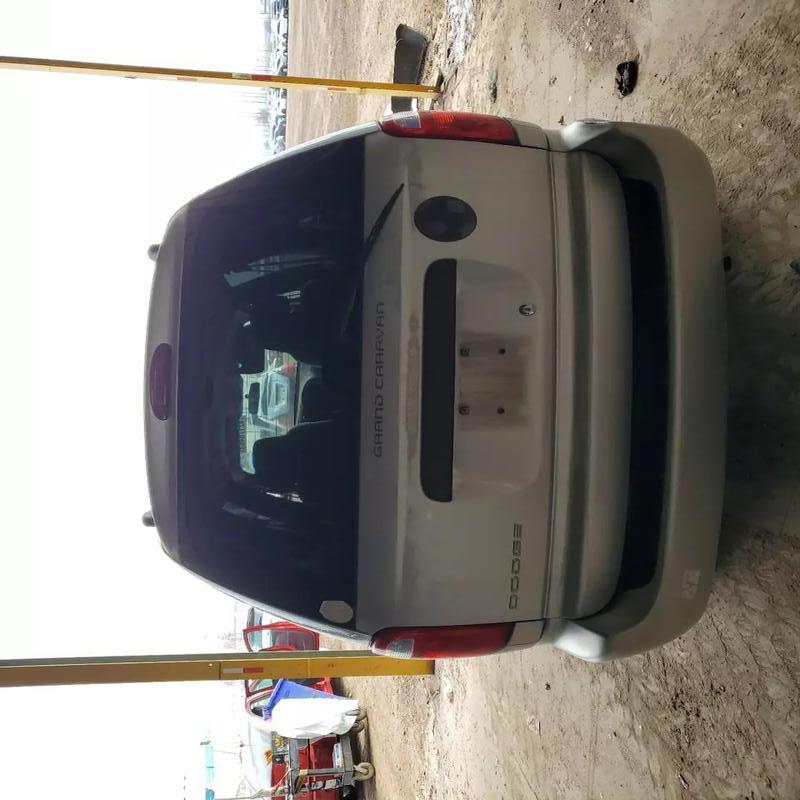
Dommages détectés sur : malle, plaque d'immatriculation arrière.
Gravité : majeur